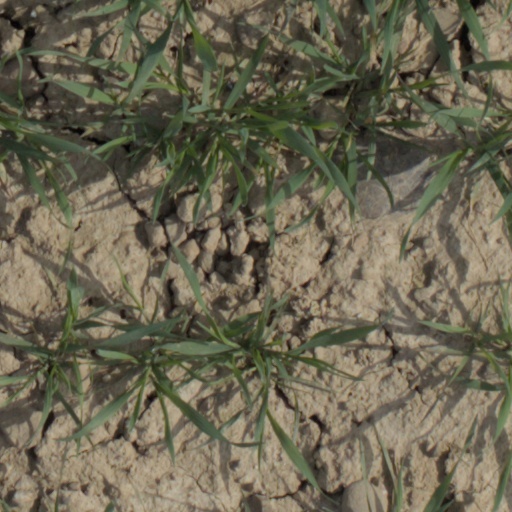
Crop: wheat